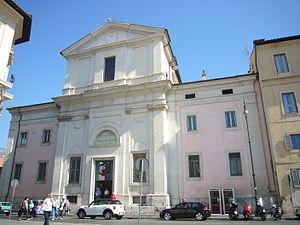
L'hôpital des Femmes est un complexe hospitalier de Rome. Il est situé place Saint Jean de Latran, près de l'Aqueduc de Néron.